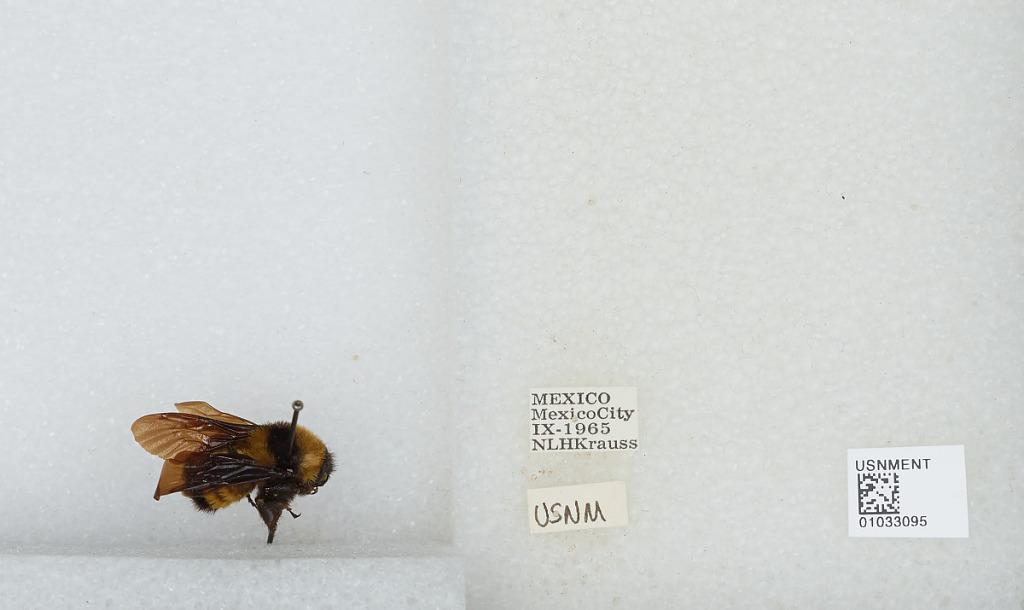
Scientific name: Bombus (Fervidobombus) sonorus Say
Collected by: N. Krauss
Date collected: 1965-9-
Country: Mexico
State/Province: Federal District
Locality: Mexico City
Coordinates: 19.4223, -99.1327